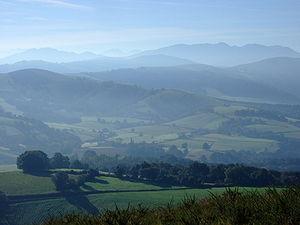
Uhart-Mixe est une commune française située dans le département des Pyrénées-Atlantiques, en région Nouvelle-Aquitaine.